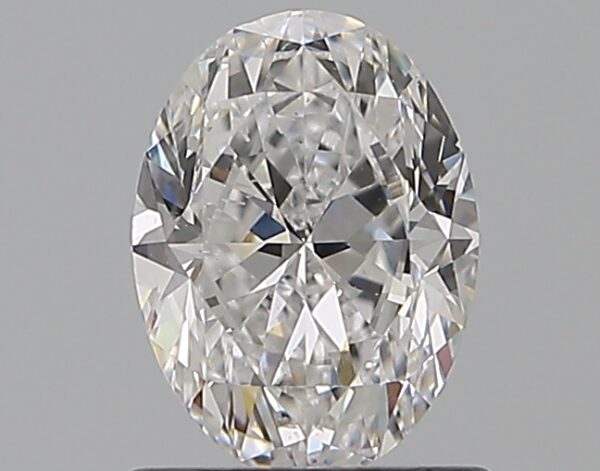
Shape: oval
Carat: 0.9
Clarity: VS2
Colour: D
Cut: EX
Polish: EX
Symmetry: VG
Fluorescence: N
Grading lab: GIA
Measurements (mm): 7.2 x 5.33 x 3.41